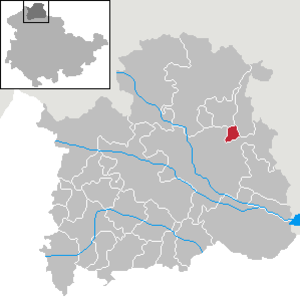
Buchholz est une municipalité allemande du land de Thuringe, dans l'arrondissement de Nordhausen, au centre de l'Allemagne. En 2015, sa population est de 210 habitants.